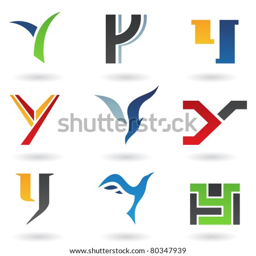
vector illustration of abstract icons based on the letter y